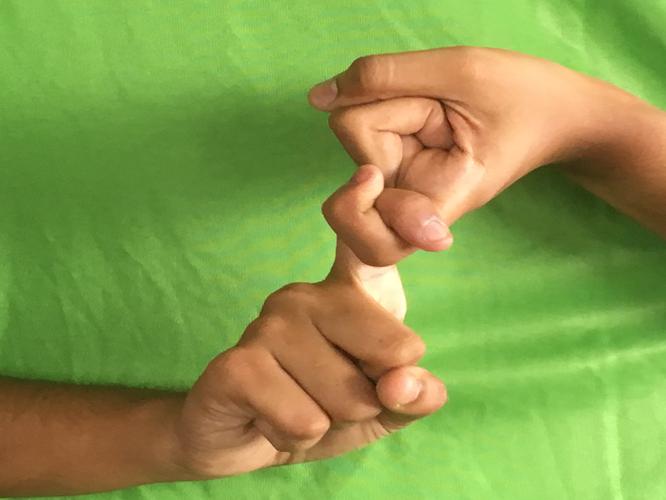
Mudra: Pasha
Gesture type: double_hand